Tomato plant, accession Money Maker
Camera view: bottom (45 deg); turntable rotation: 210 degrees
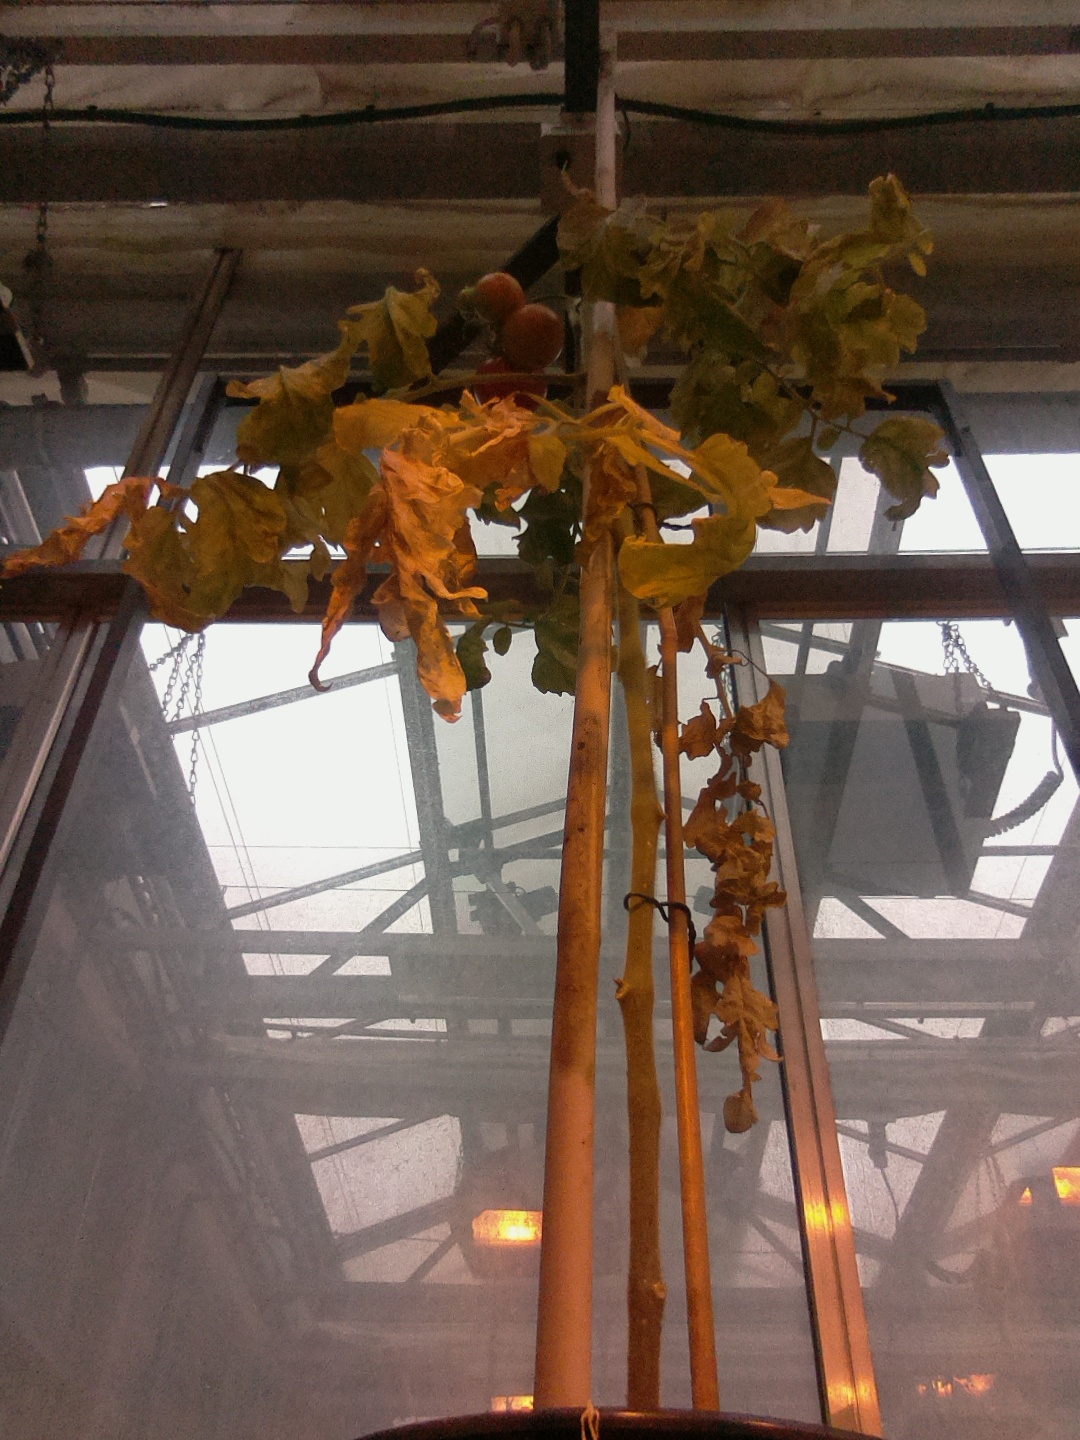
BBCH growth stage 82: 20%-30% of fruits show typical fully ripe color